Umran Malik

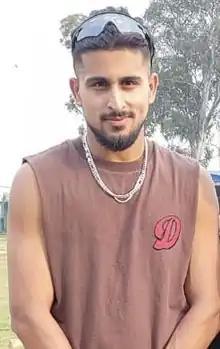
Umran in 2023

Umran Malik (born 22 November 1999) is an Indian international cricketer who plays for the Indian cricket team in limited-overs cricket as a right-arm fast bowler. He debuted for India in June 2022 against Ireland. He plays for Jammu and Kashmir in domestic cricket.